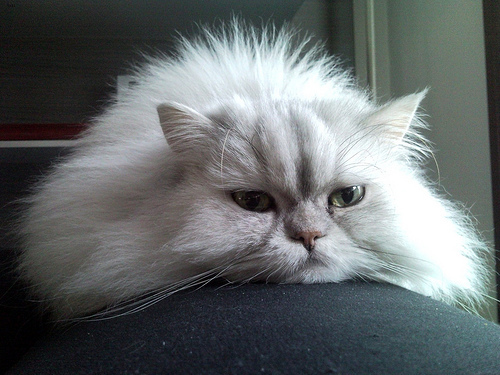
Animal: cat
Breed: persian